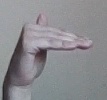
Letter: khaa